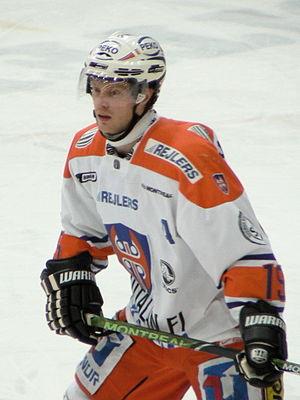
Jussi Halme est un joueur professionnel finlandais de hockey sur glace.